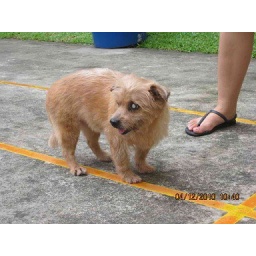
10 year old blind and deaf dog abandoned. Now in foster home.